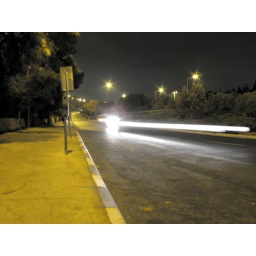
Night shots from a bridge over Begin North highway, at the Ben Gurion quarter and on Ben Zvi road